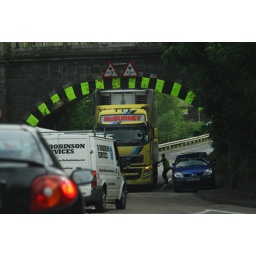
Oops, a lorry / truck gets stuck under a low bridge in Antrim Northern Ireland